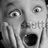
Emotion: surprise